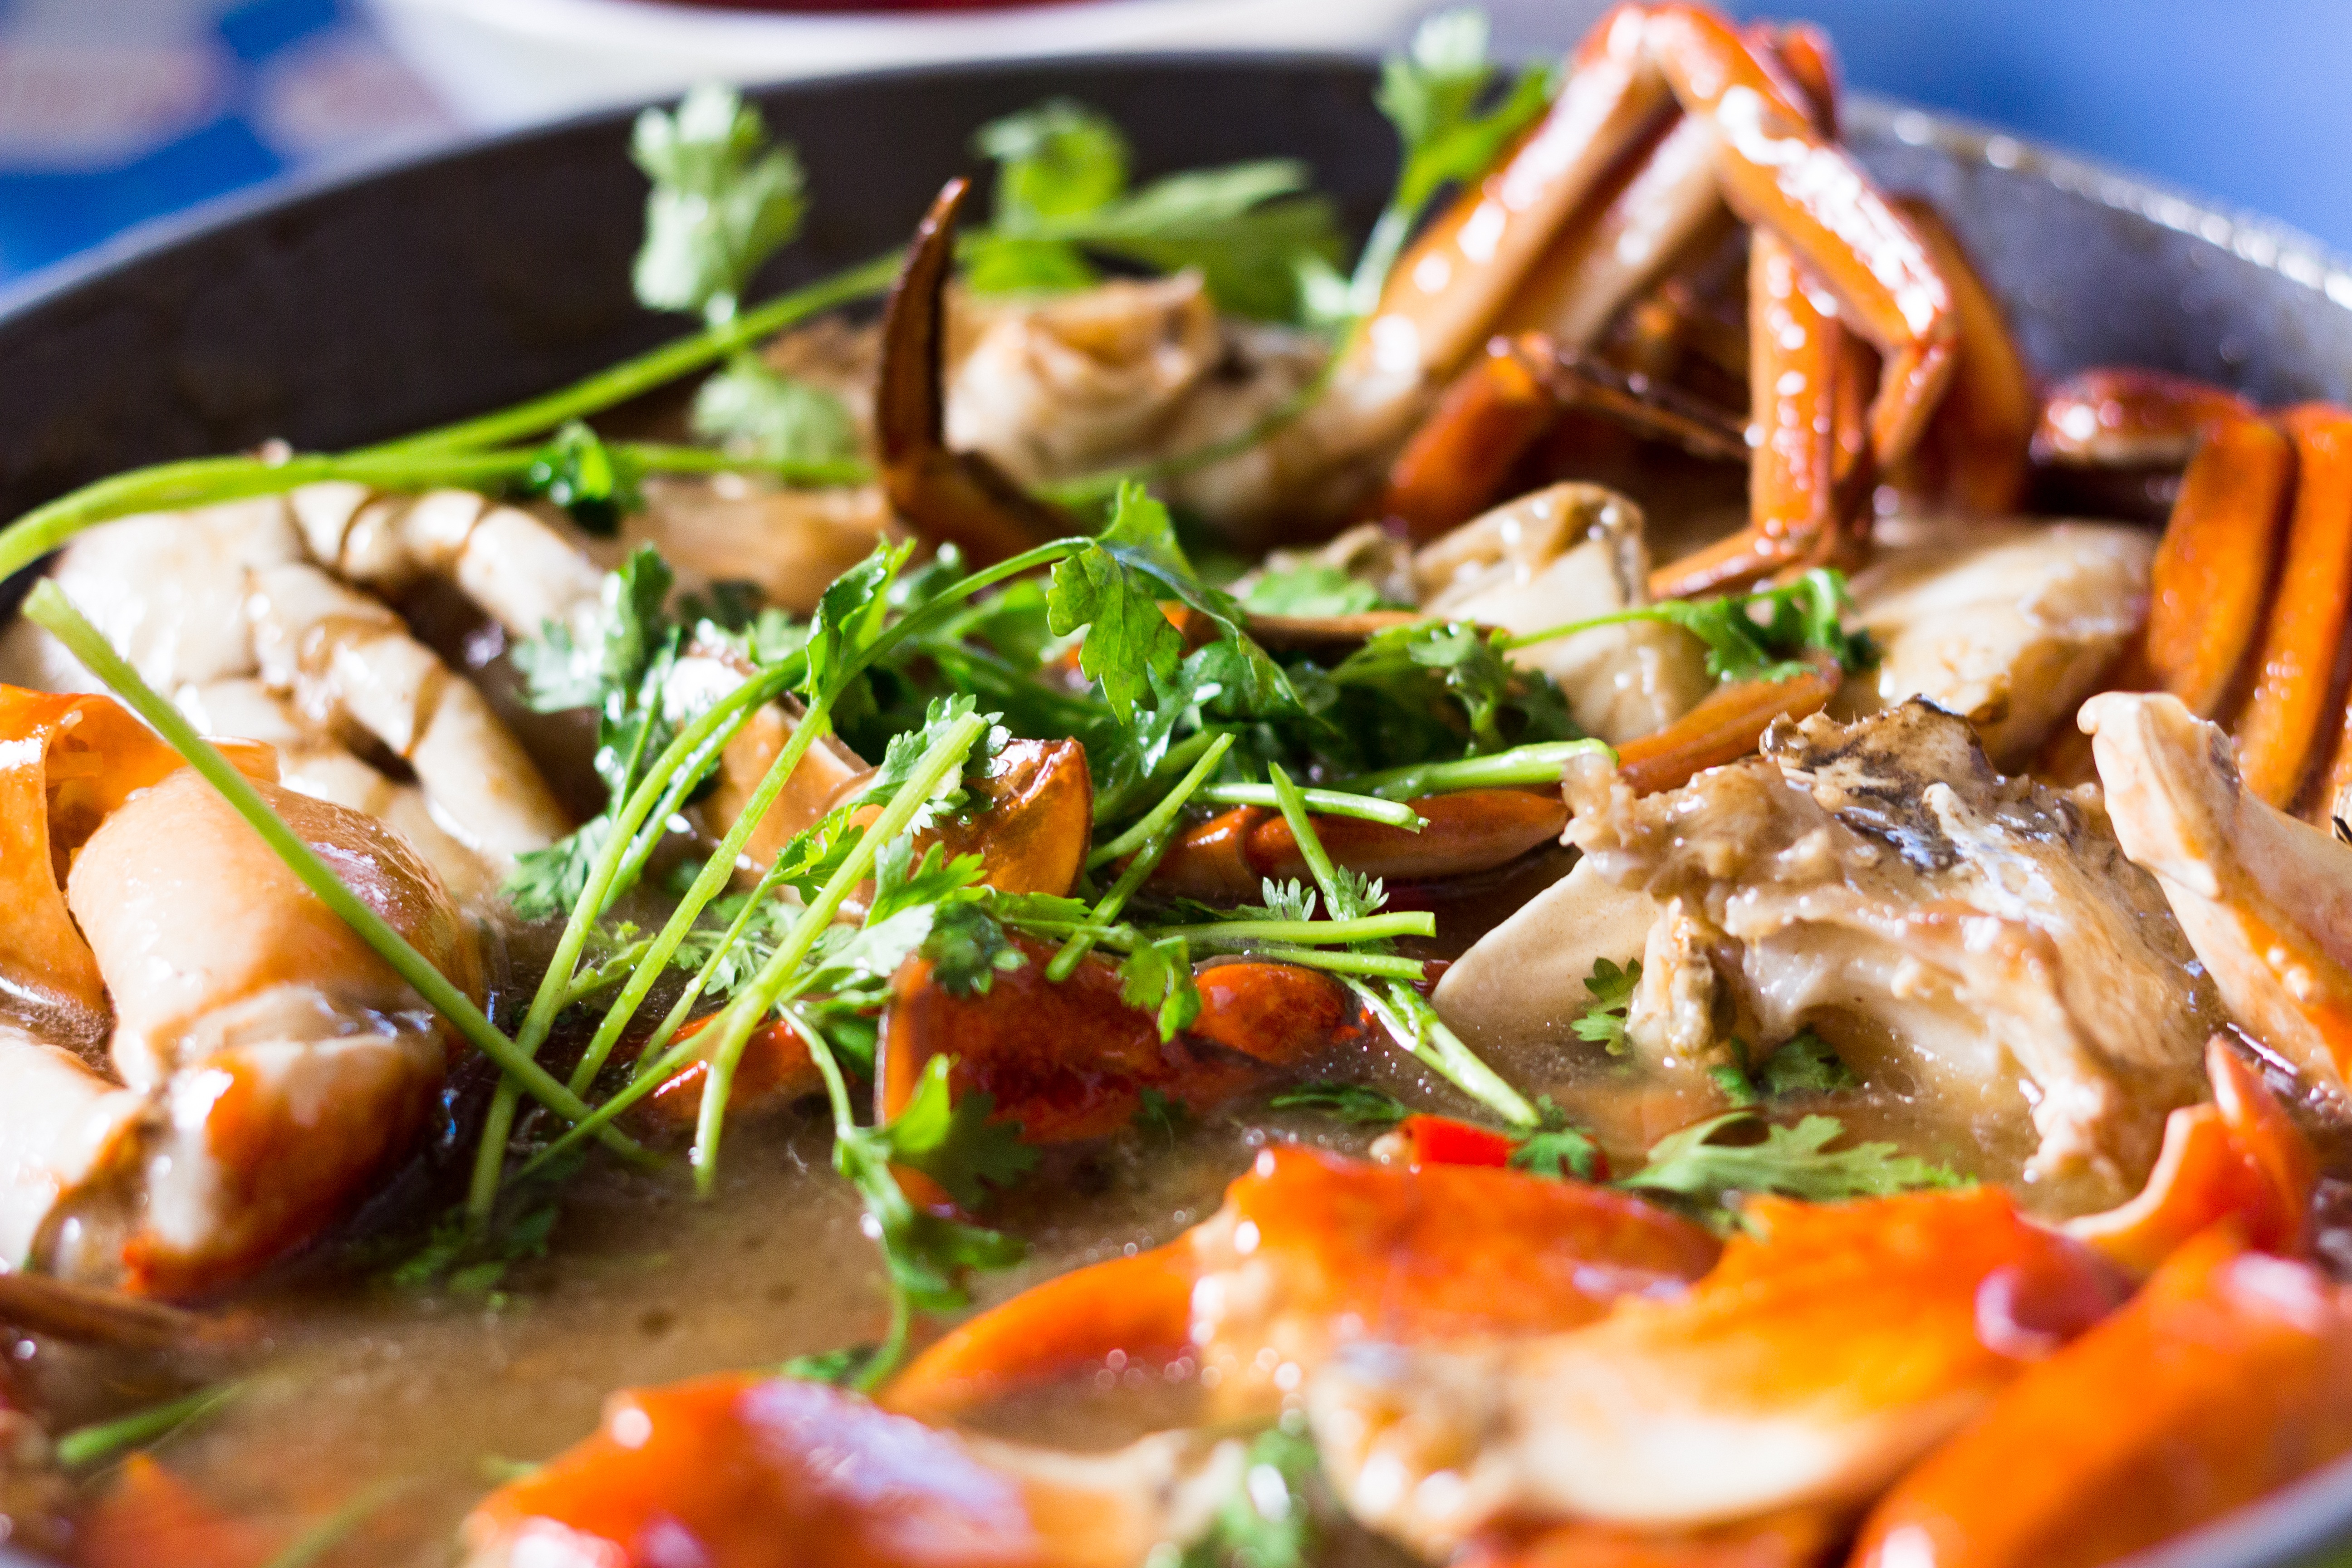
dish, meal, food, produce, seafood, fish, meat, cuisine, delicious, asian food, crap, thai food, southeast asian food